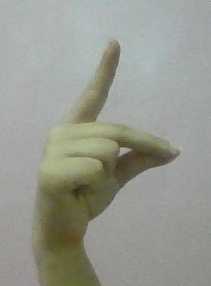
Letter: ta